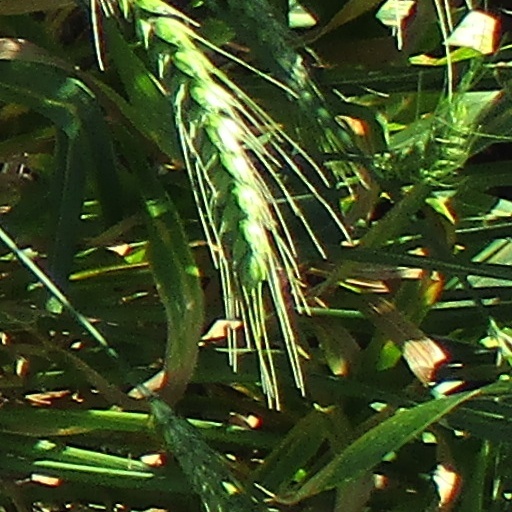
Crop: wheat